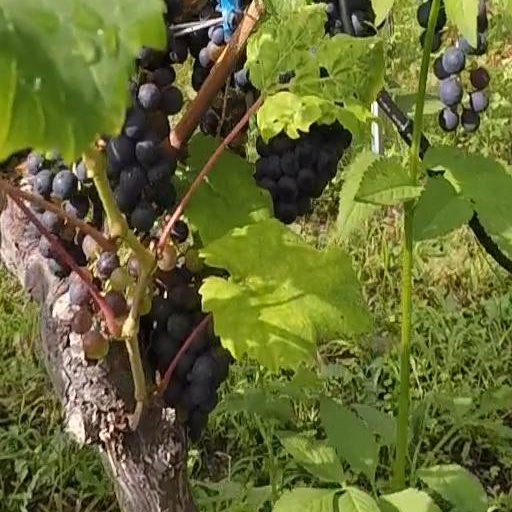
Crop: grape